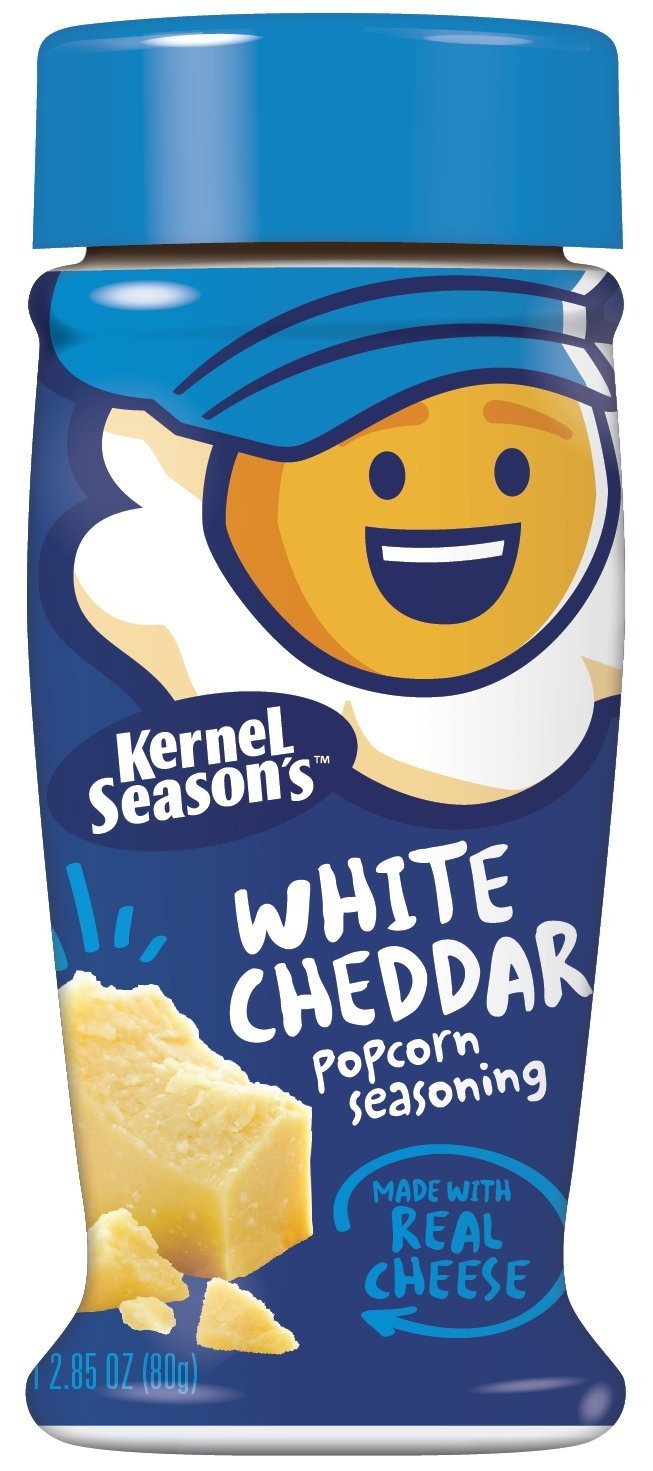
Item Name: Kernel Season's, Popcorn Seasoning, White Cheddar, 2.85 Ounce
Bullet Point: Gluten free, Kosher certified, no MSG, and 0g trans-fat
Value: 2.85
Unit: Ounce

Price: 3.48